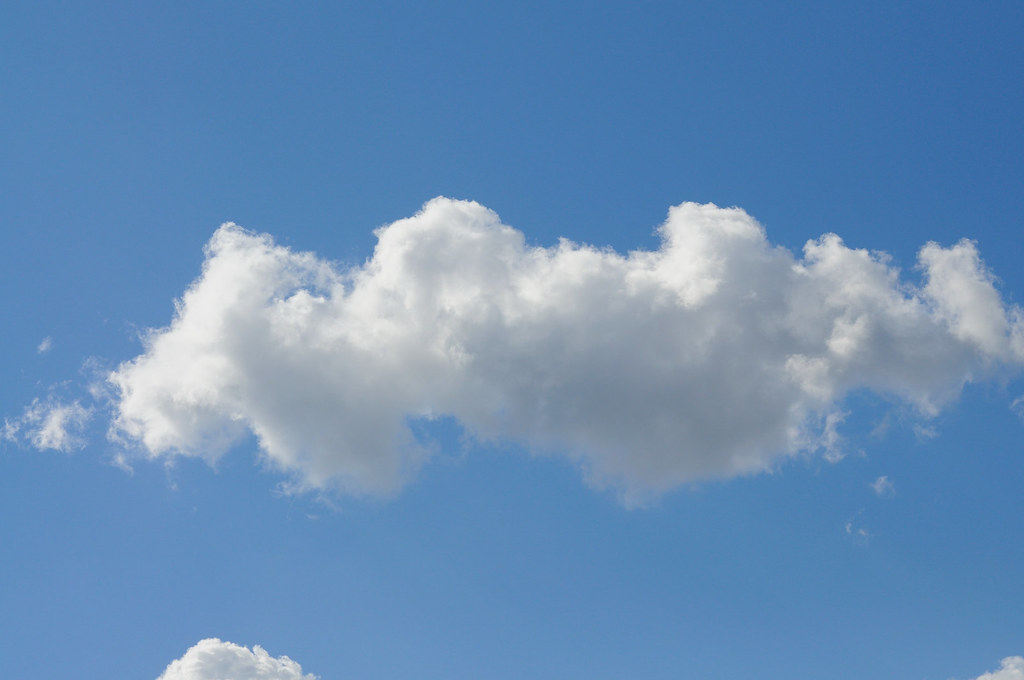
Fire: no
Smoke: no